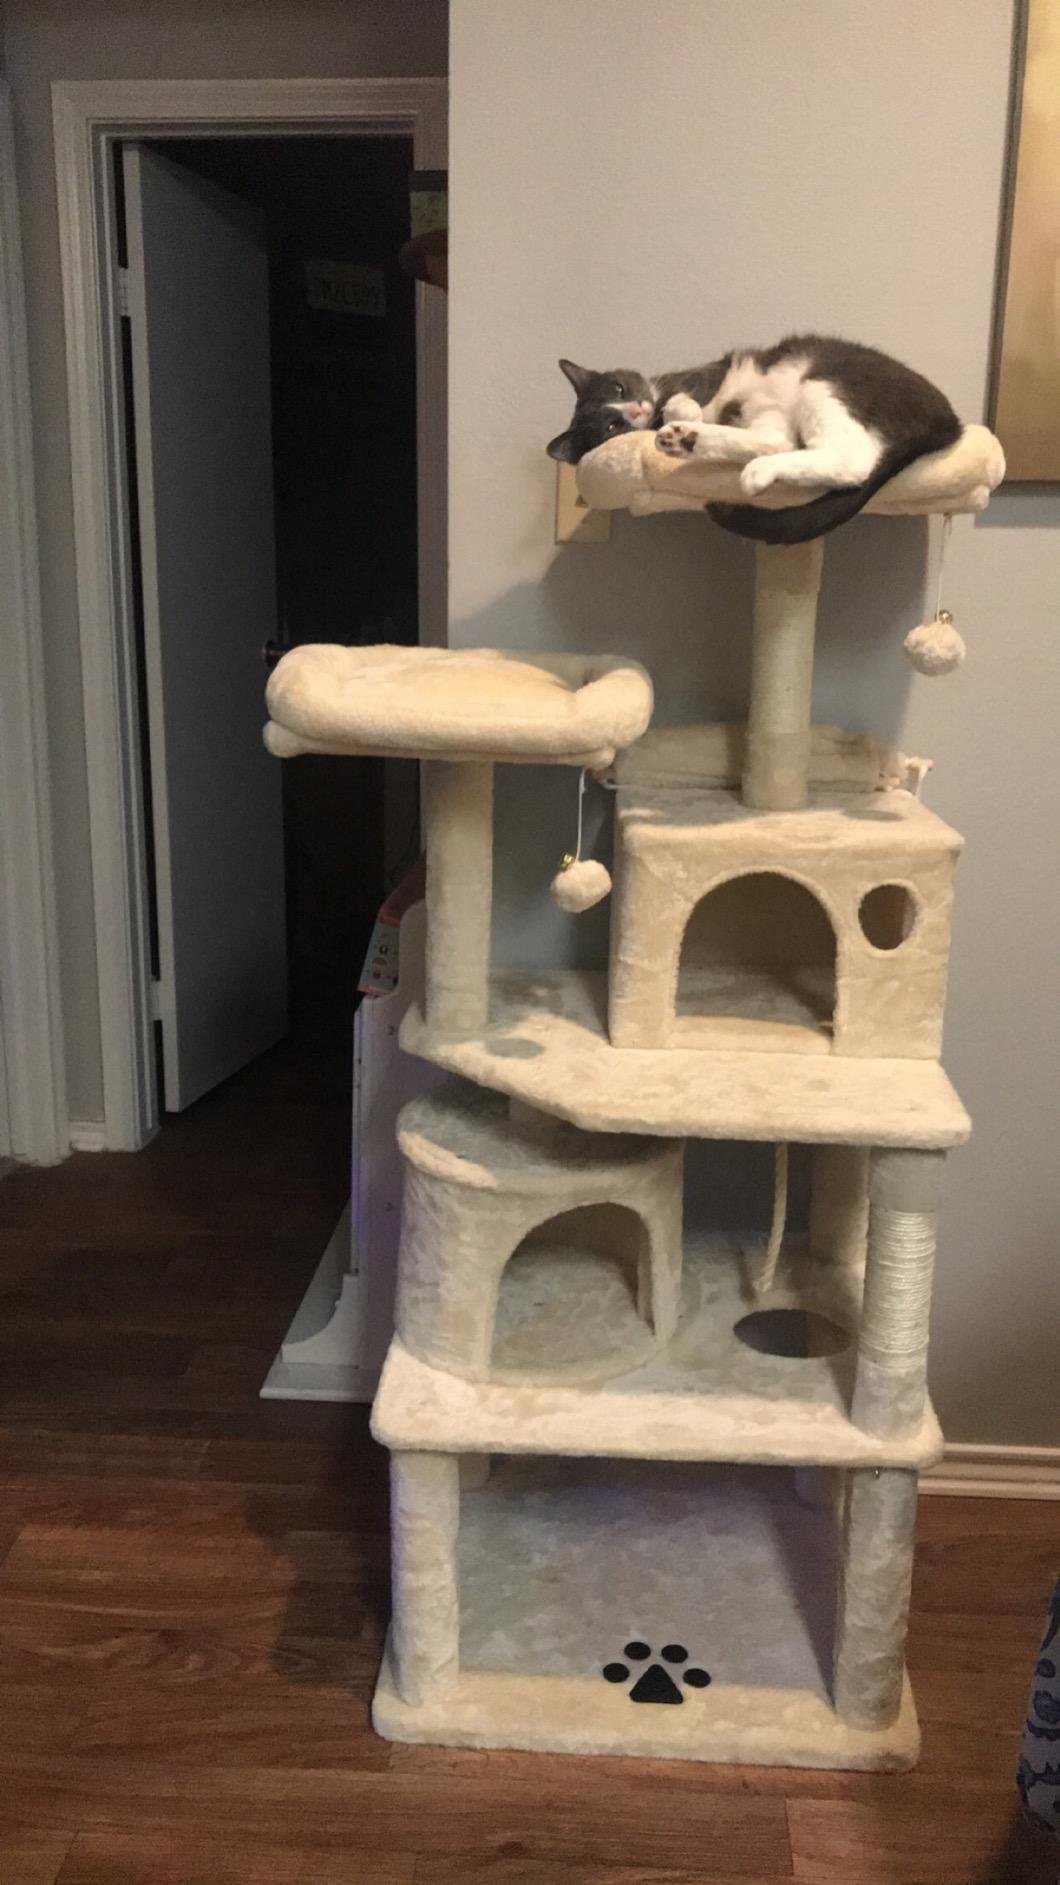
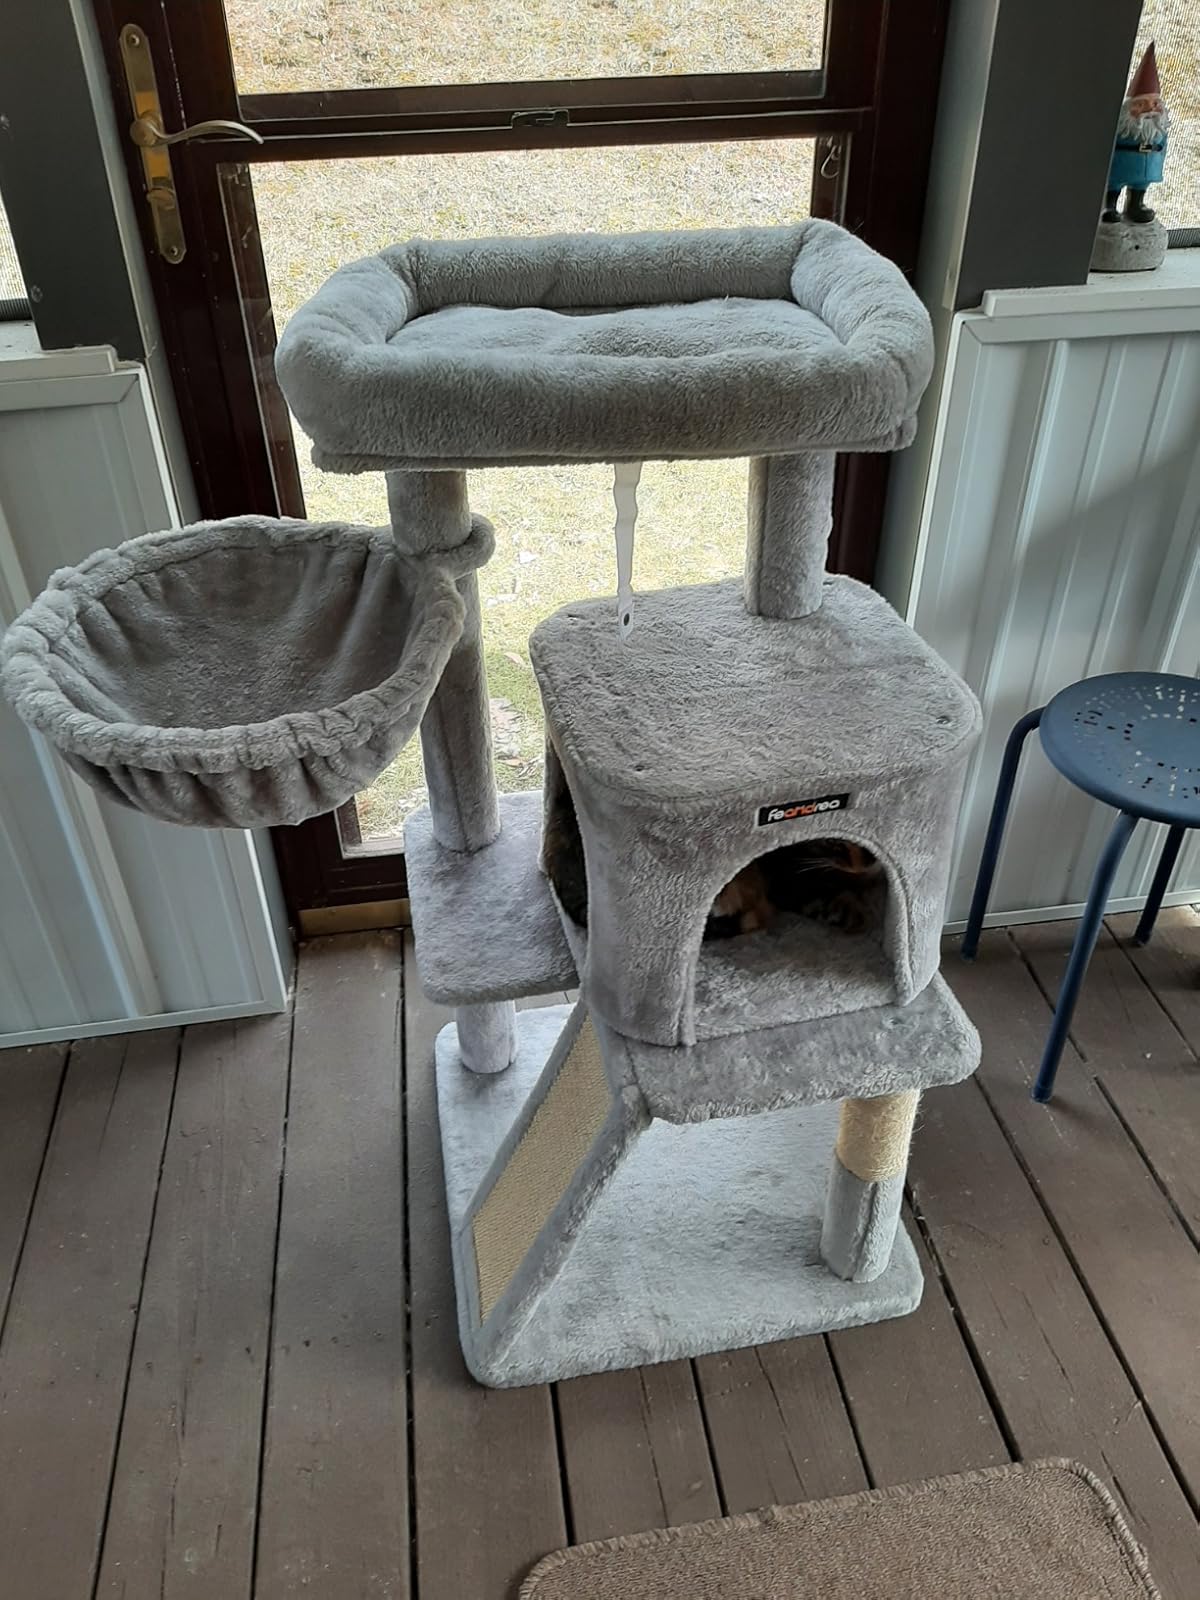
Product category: items_cat tree
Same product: no